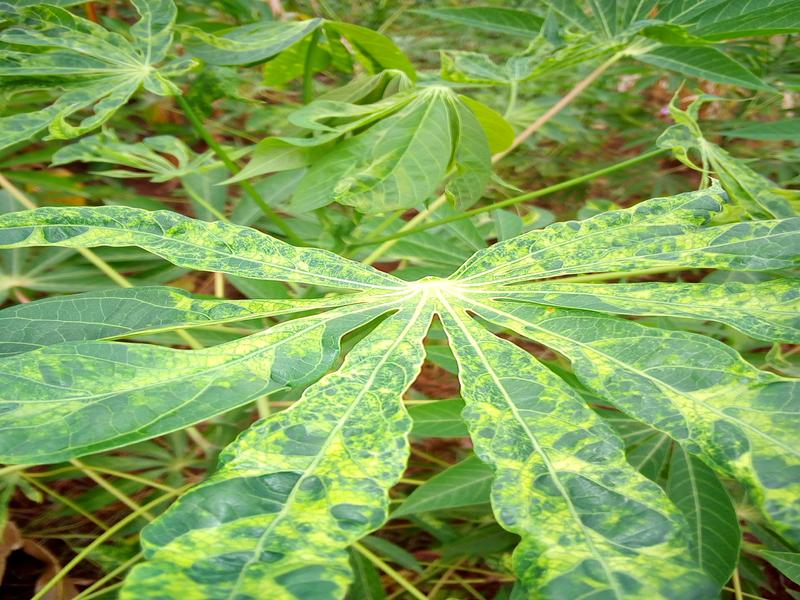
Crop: cassava
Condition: mosaic_disease